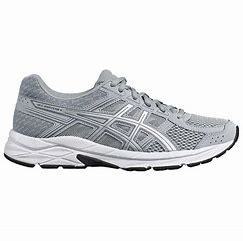
Brand: Asics
Model: Gel Contend 4